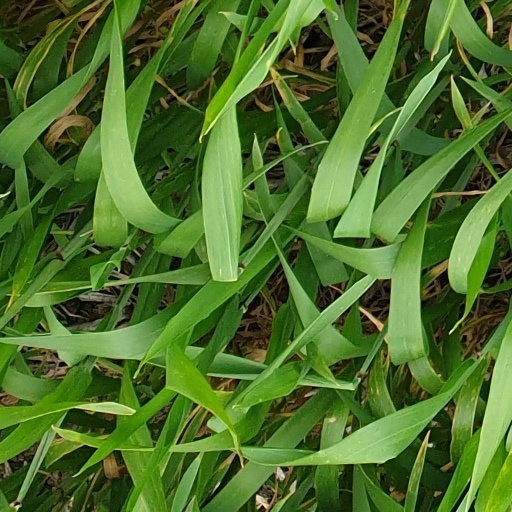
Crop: wheat